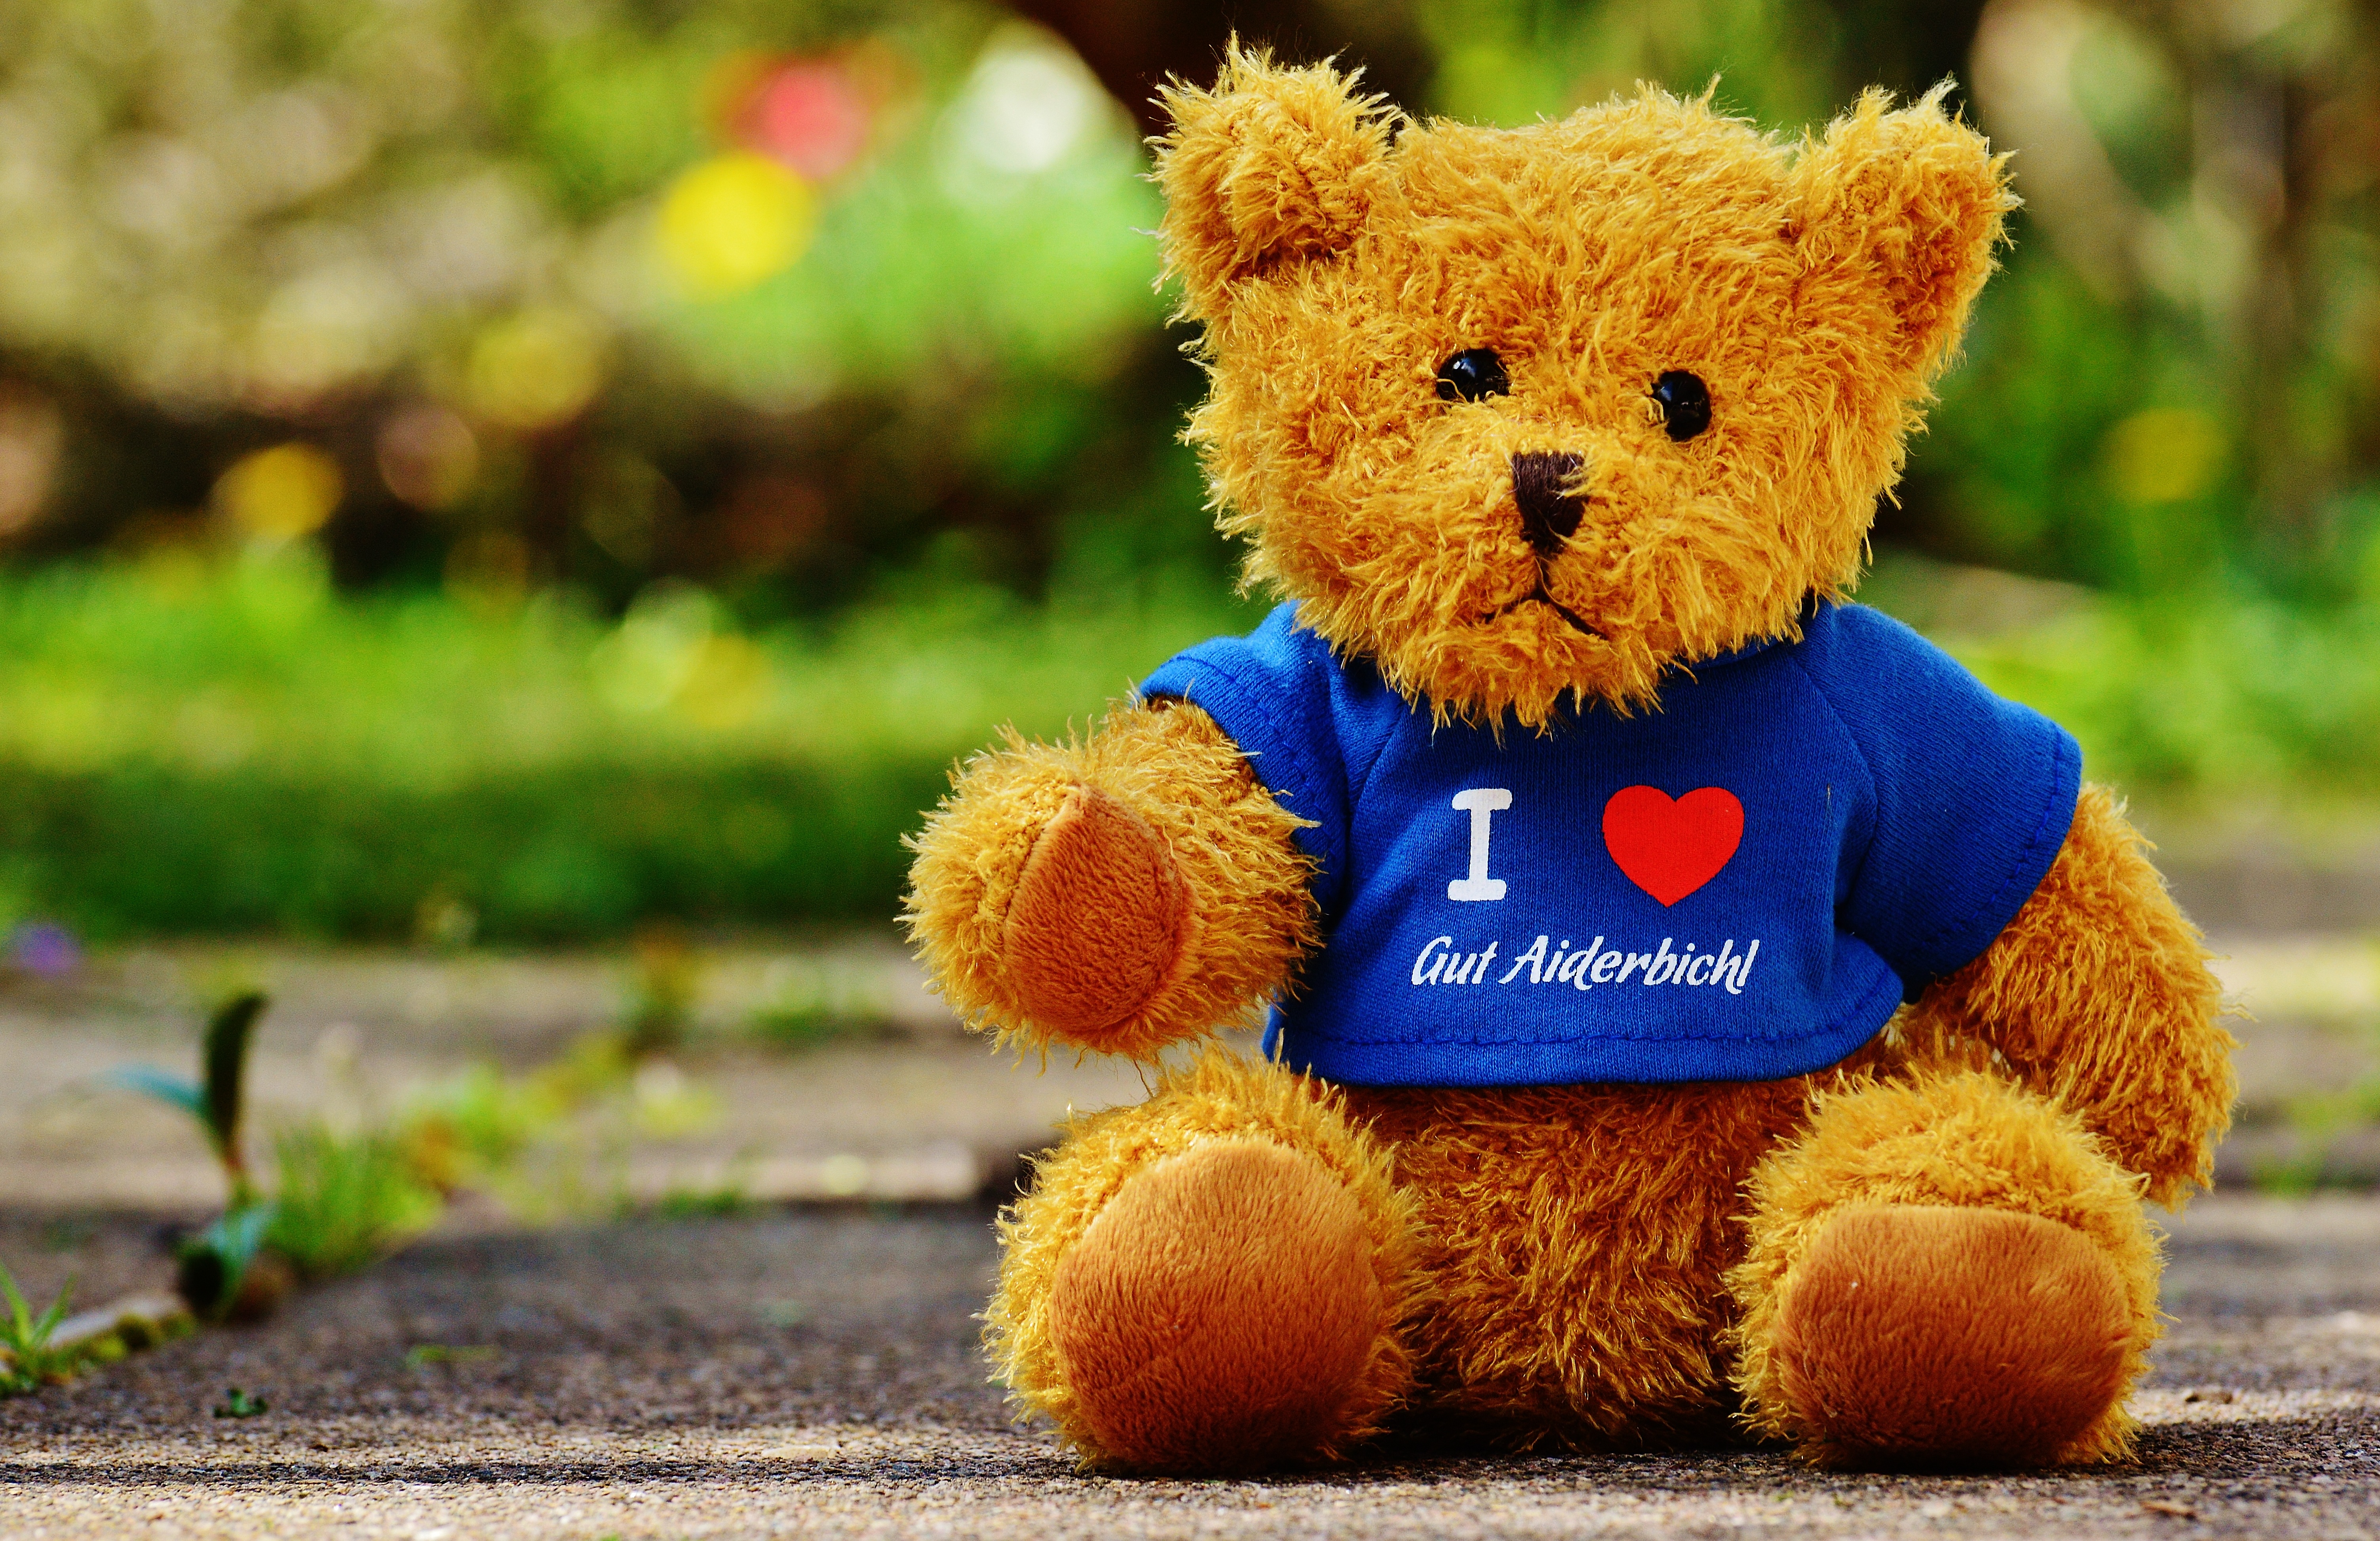
sweet, cute, bear, toy, teddy bear, children, snout, animals, toys, funny, sanctuary, plush, stuffed animal, teddy, soft toy, t shirt, stuffed toy, good aiderbichl, computer wallpaper